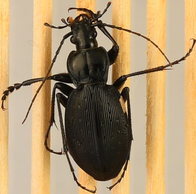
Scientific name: Carabus goryi
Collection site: Great Smoky Mountains National Park NEON (GRSM), plot GRSM_012